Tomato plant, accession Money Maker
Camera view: bottom (45 deg); turntable rotation: 270 degrees
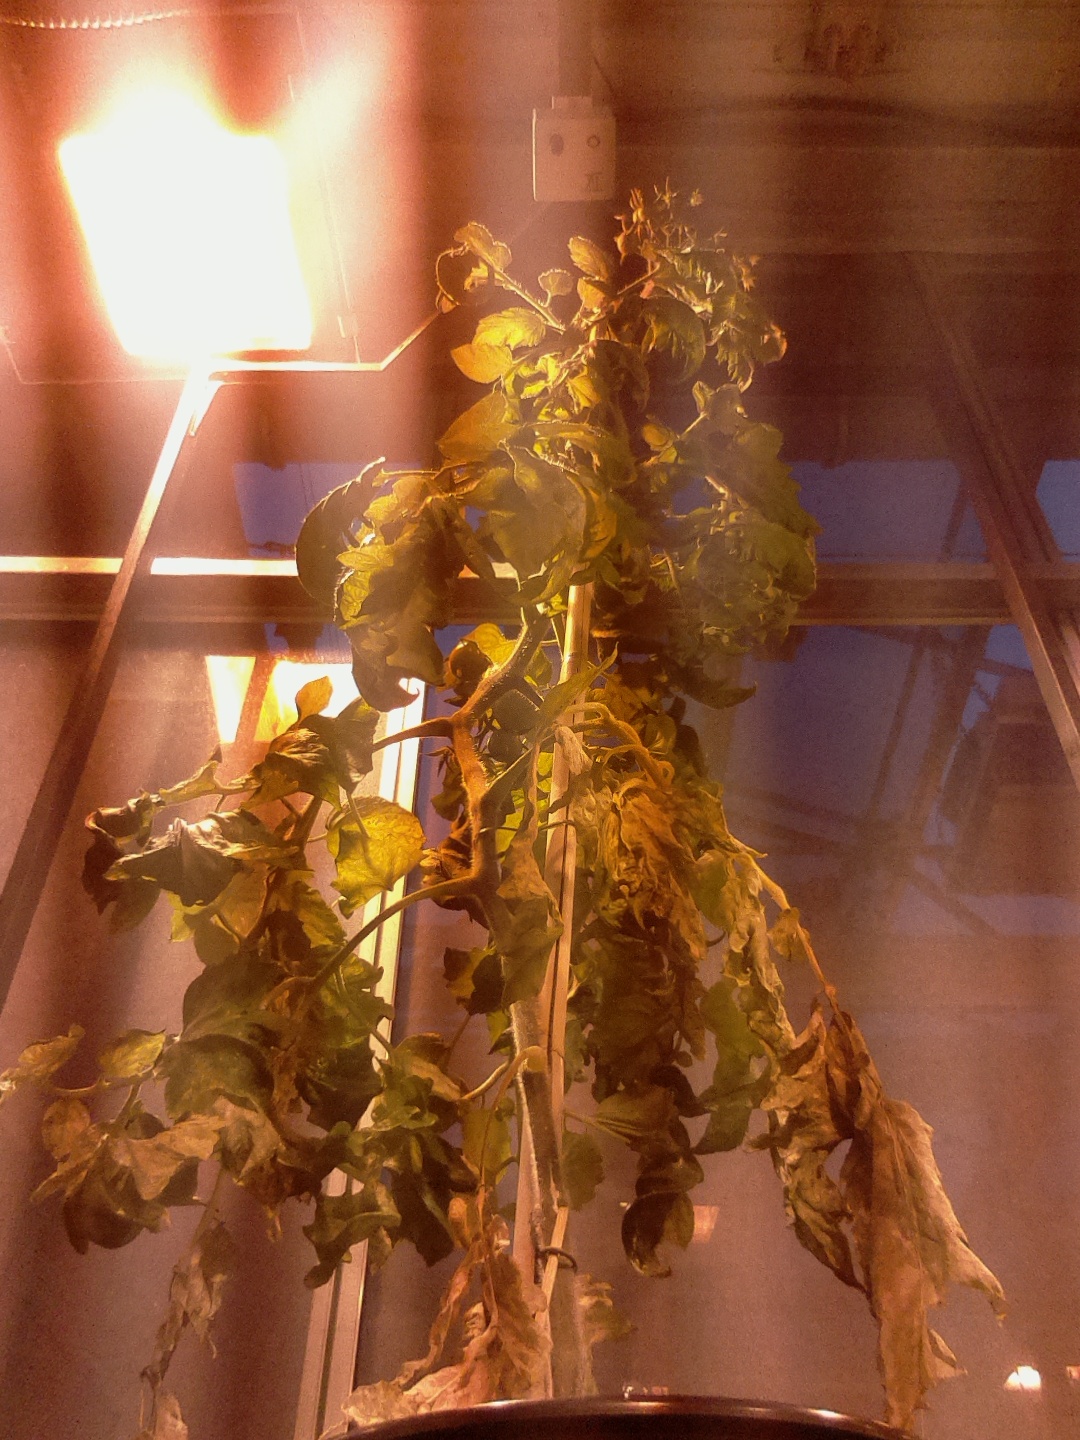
BBCH growth stage 72: 20%-30% of final fruit size